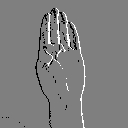
ASL letter: b